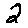
Label: 2